If Women Counted

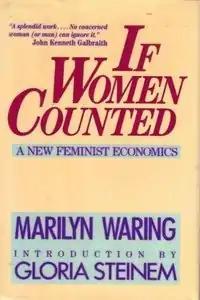

If Women Counted (1988) is a book by New Zealand academic and former politician Marilyn Waring, that is regarded as the "founding document" of the discipline of feminist economics. The book is a groundbreaking and systematic critique of the system of national accounts, the international standard of measuring economic growth, and the ways in which women's unpaid work as well as the value of Nature have been excluded from what counts as productive in the economy.